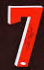
Number: 7